Khudgarz

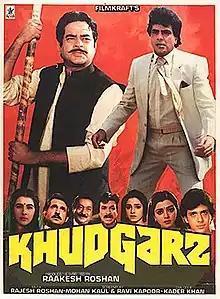
Poster

 is a 1987 Indian Hindi-language action drama film, produced and directed by Rakesh Roshan under the Film Kraft banner. It features an ensemble cast of Jeetendra, Shatrughan Sinha, Govinda, Bhanupriya, Amrita Singh and Neelam Kothari with music composed by Rajesh Roshan. The film marks the directorial debut of actor Rakesh Roshan.